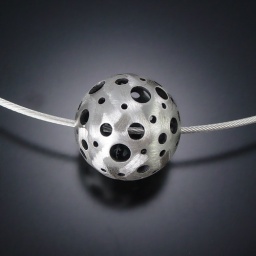
Sterling silver necklace by Elizabeth Garvin. The perforated ball is 3/4 inch in diameter. The neckpiece is 16 inches long. $135